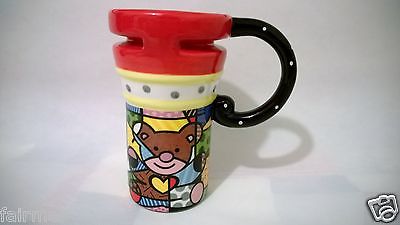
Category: mug